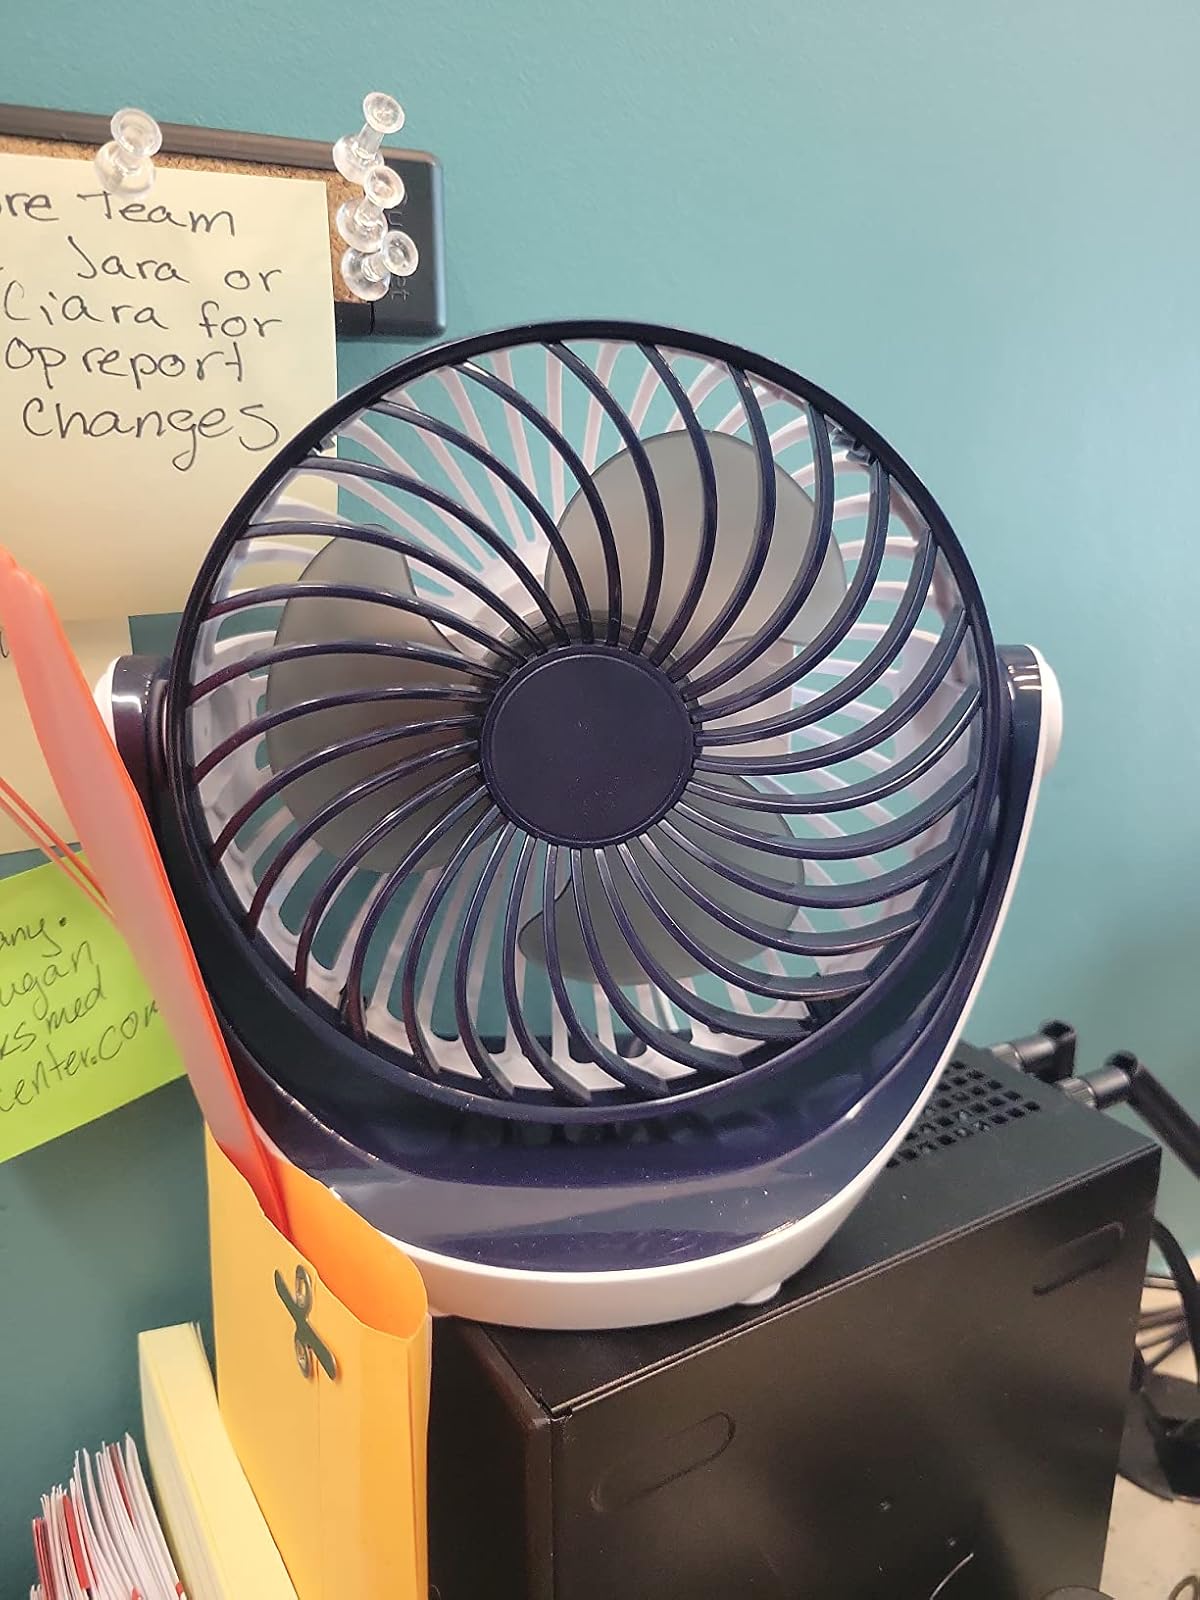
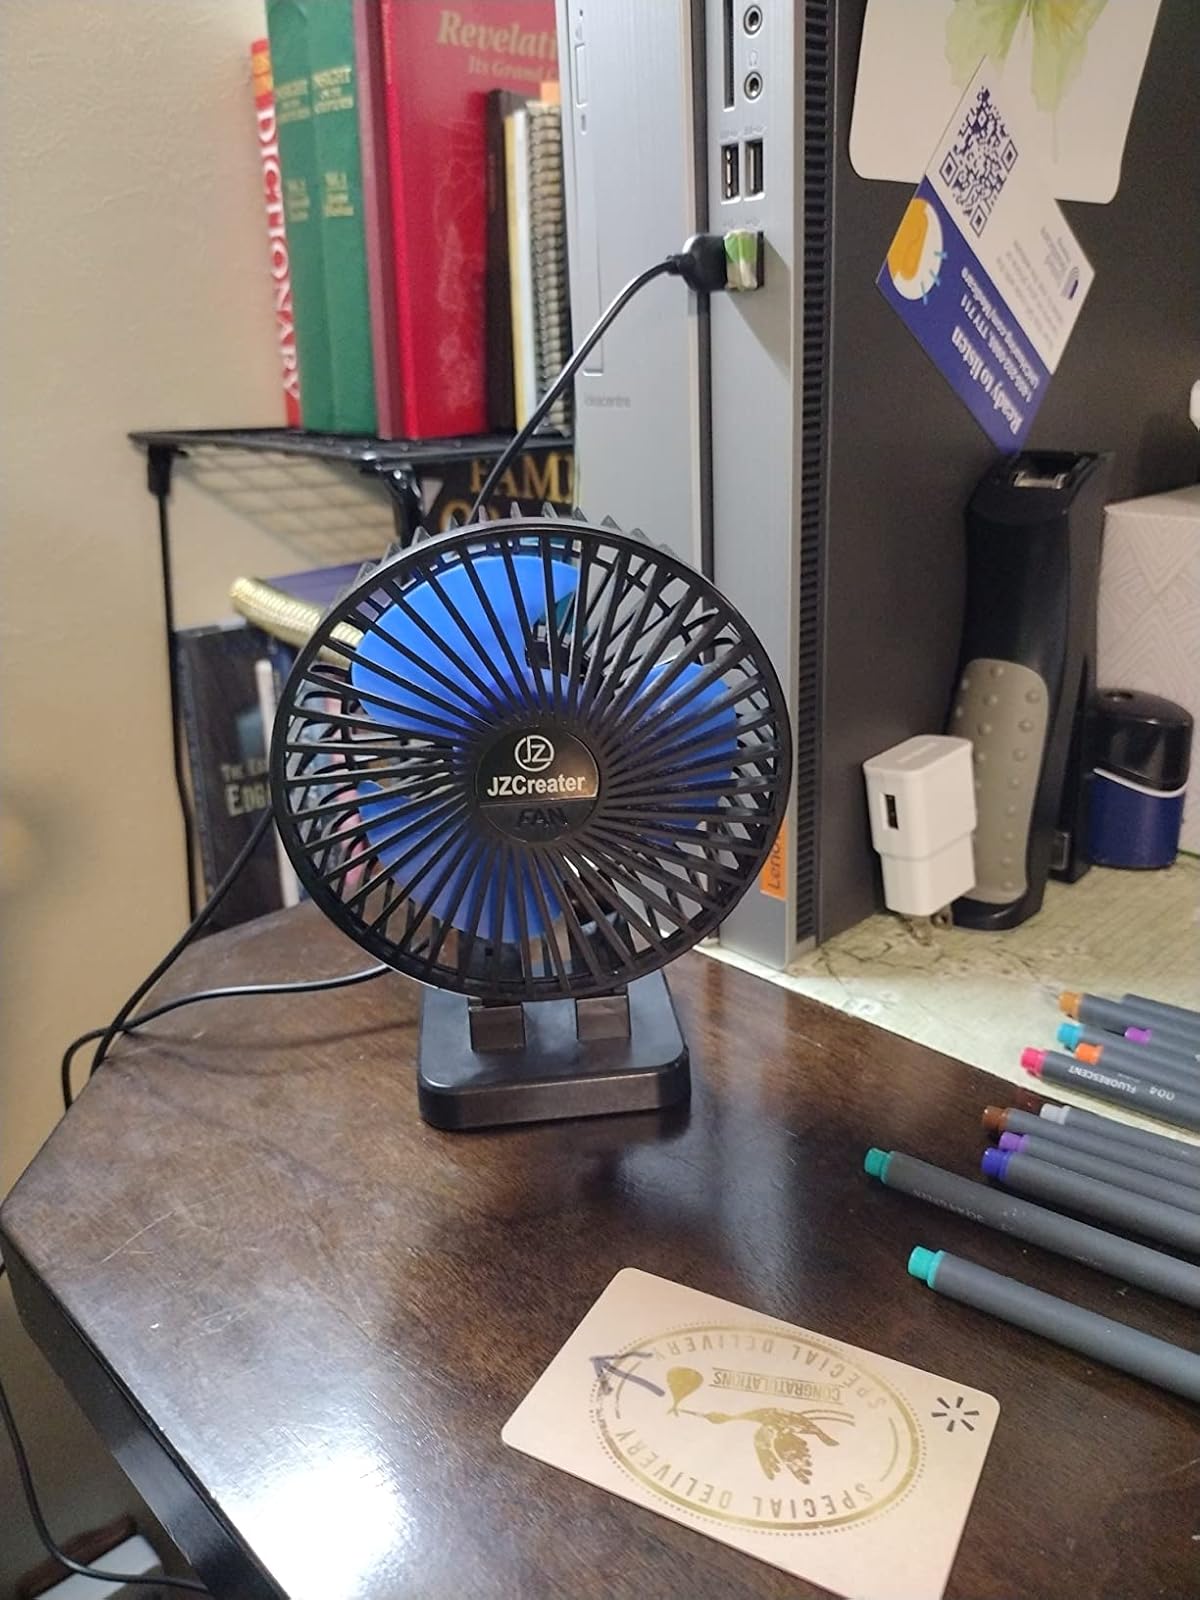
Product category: fan
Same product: no